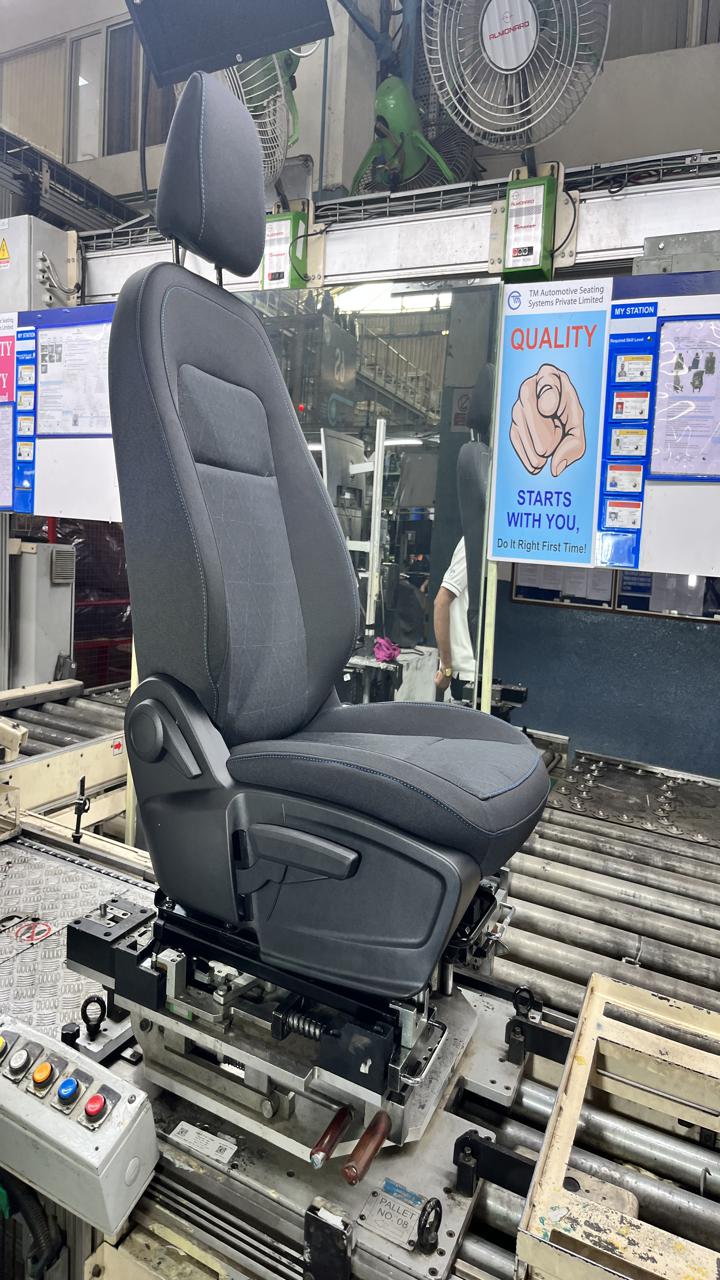
Label: Knob